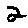
Label: 2